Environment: real
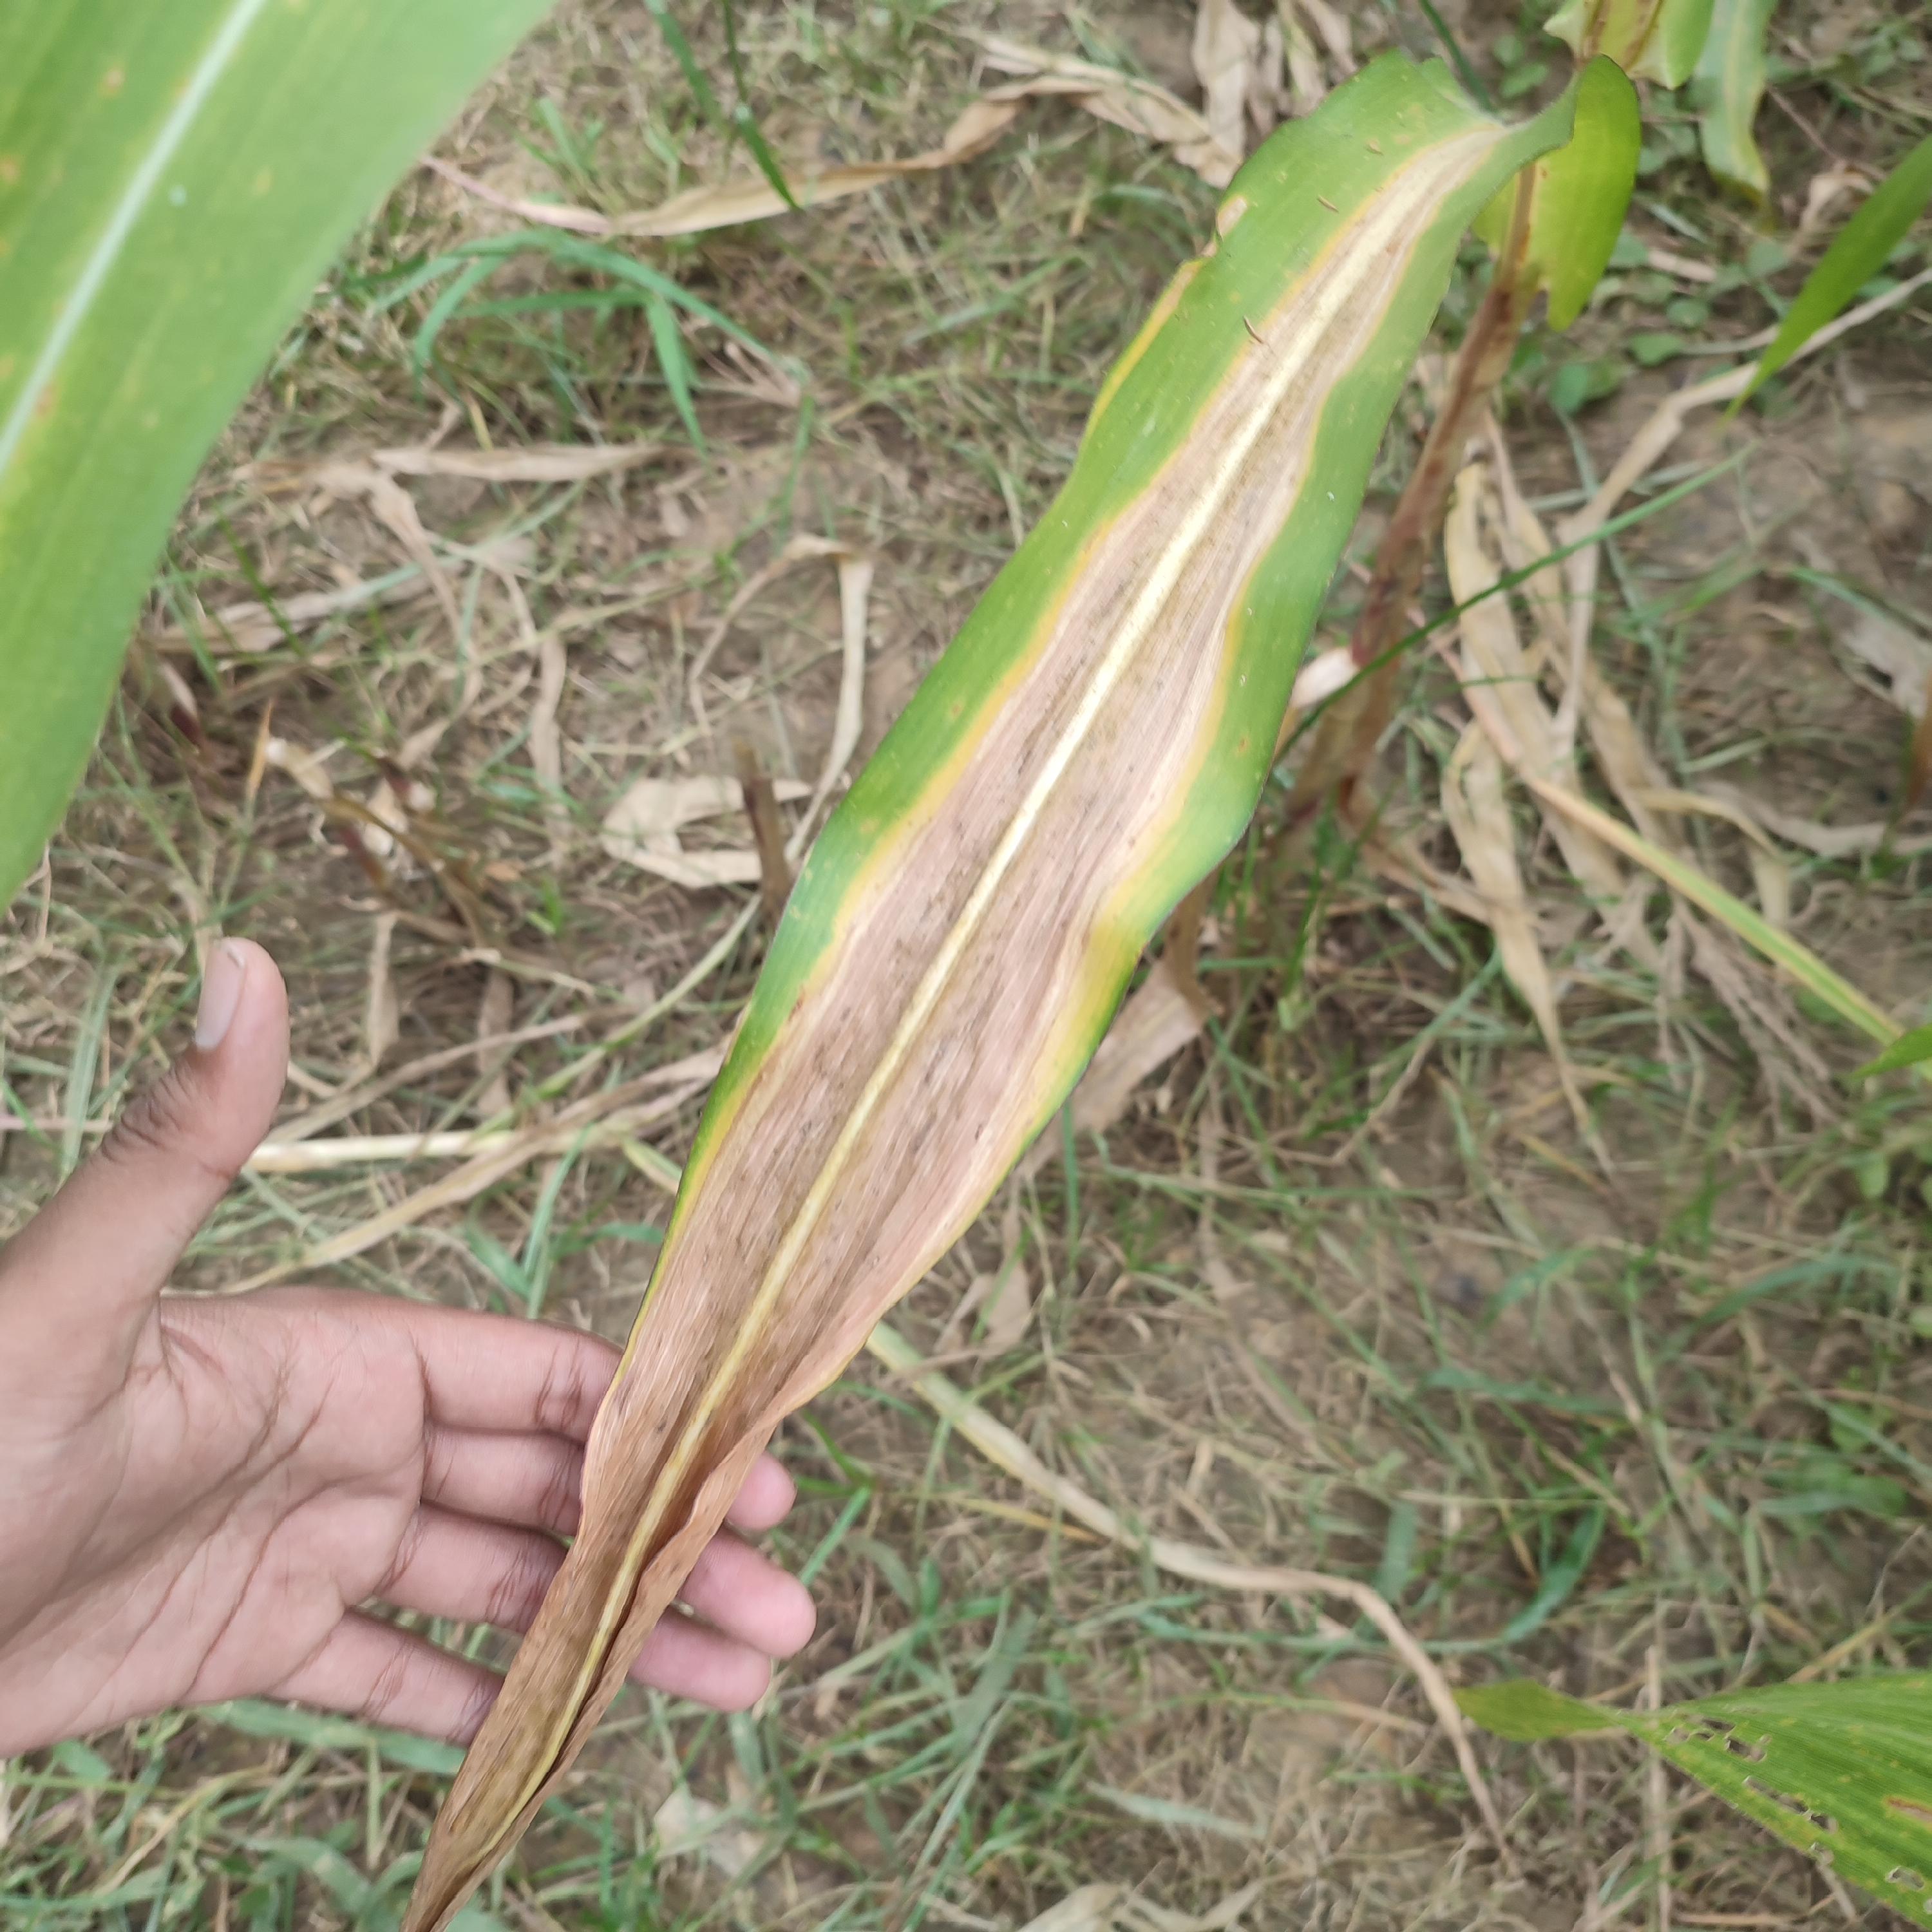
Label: nitrogen_deficiency